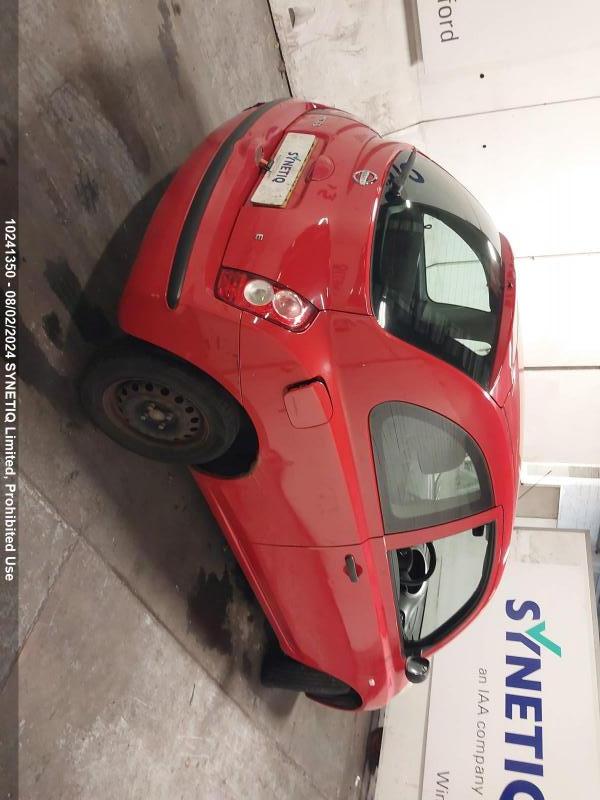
Aucun dommage détecté.
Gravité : aucun